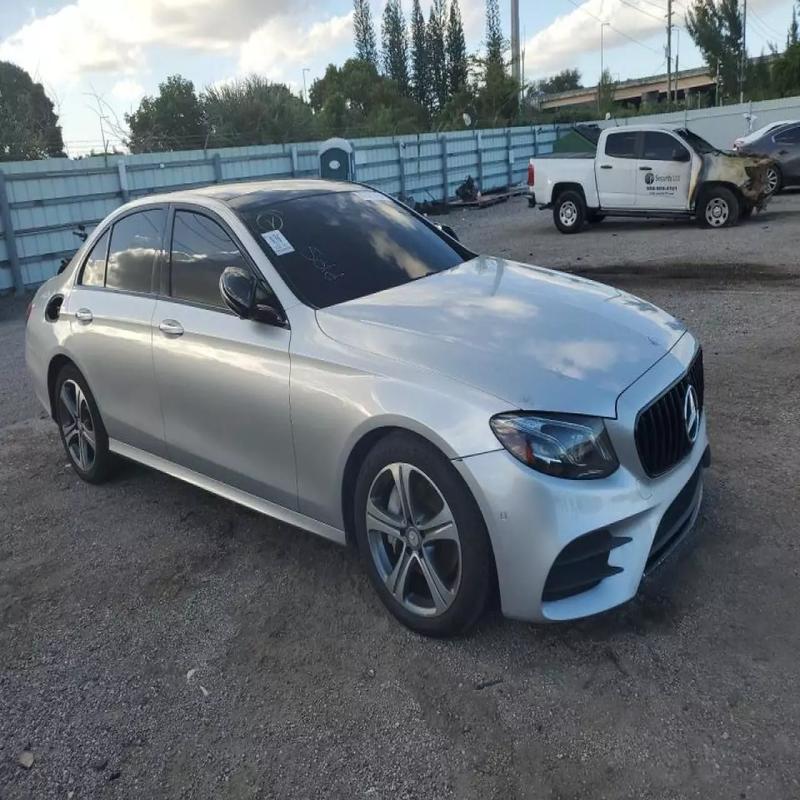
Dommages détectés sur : capot, pare-brise avant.
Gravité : mineur